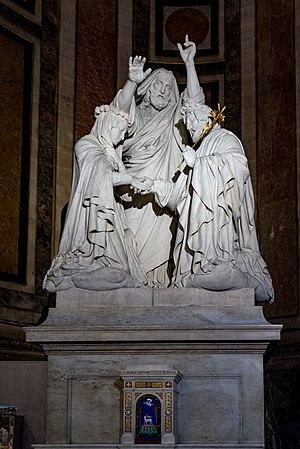
Jean-Jacques Pradier, dit James Pradier, né à Genève le 23 mai 1790 et mort à Bougival le 4 juin 1852, est un sculpteur et peintre français de Genève, d’origine suisse d'après d'autres sources. Apprécié de son vivant, il fut considéré comme l'un des plus grands sculpteurs de son époque, jusqu'à sa mort sous le Second Empire. Ses œuvres ont connu une grande postérité.